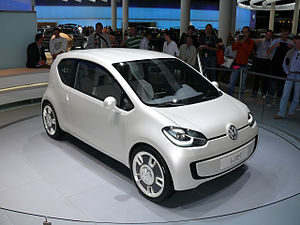
Volkswagen up! / Prototyper / Volkswagen up! − prototype fra 2007 med hækmotor
Volkswagen up! er en mikrobil fra Volkswagen. Den tilhører New Small Family-serien og er i Europa efterfølger for Volkswagen Fox. Produktionen startede i december 2011, og bilen kom på markedet i Tyskland den 3. december 2011 og i hele Europa i april 2012.